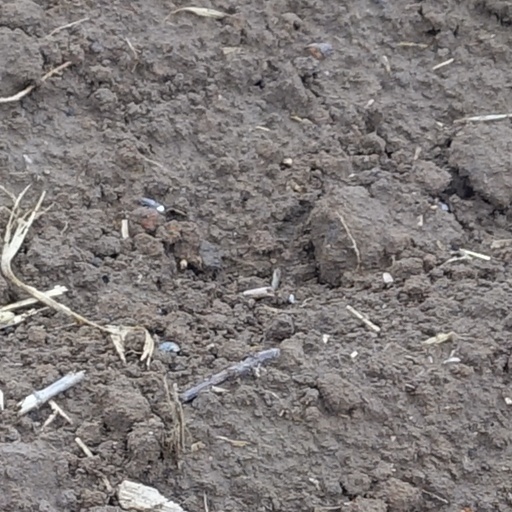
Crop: wheat